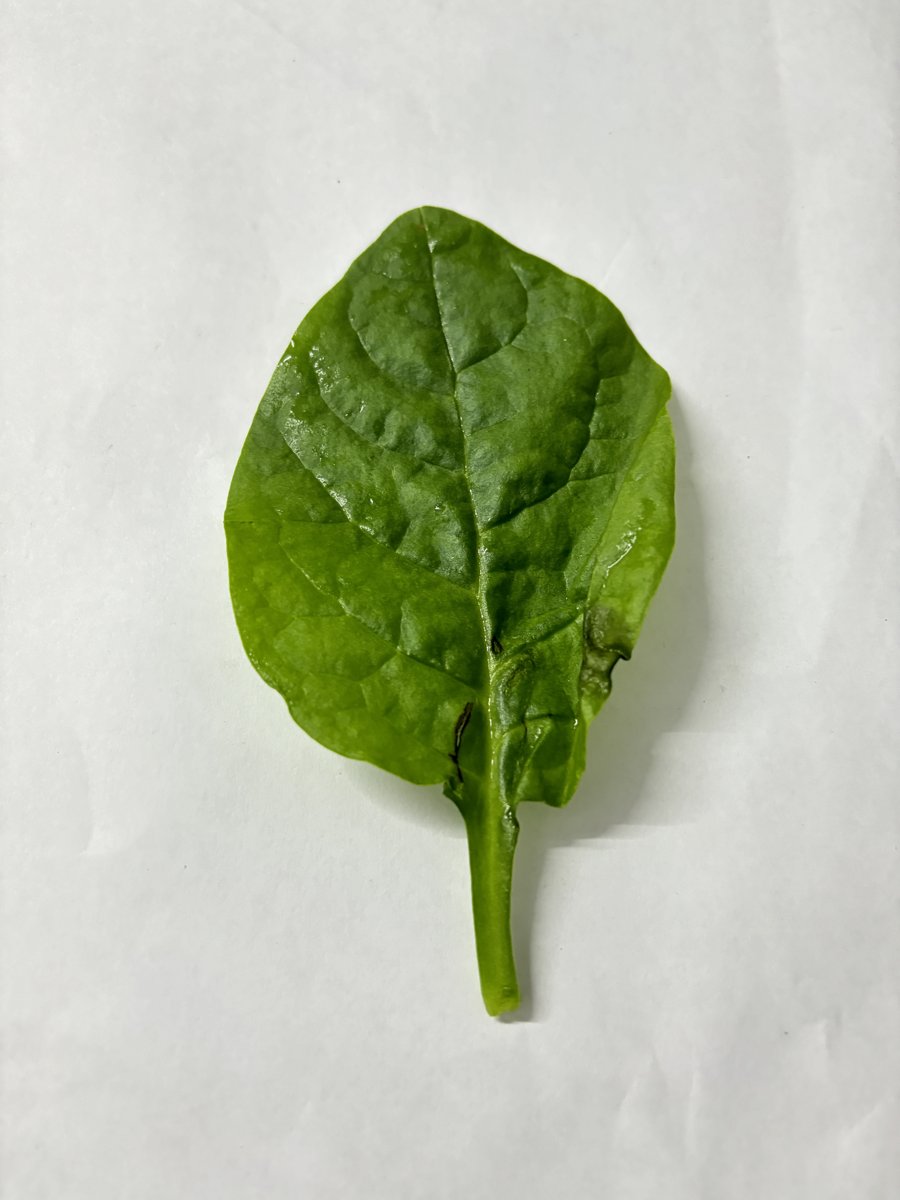
Label: Pest-Damage